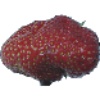
Label: Strawberry Wedge 1